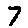
Label: 7